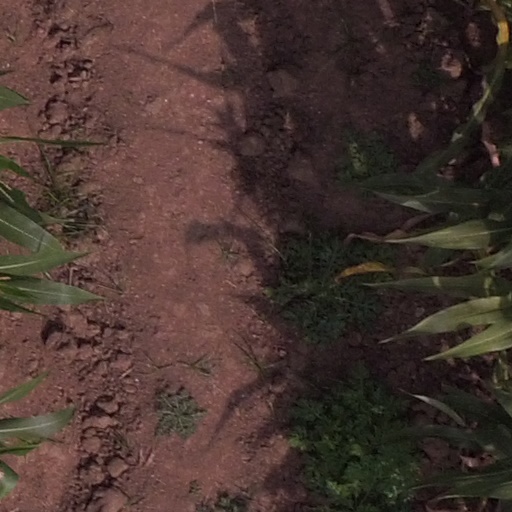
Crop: maize; corn